Henry Selwin-Ibbetson, 1st Baron Rookwood

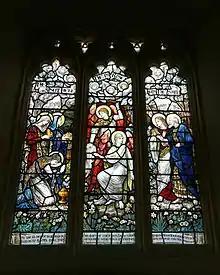
Stained glass window to 1st Baron Rookwood in St Mary's Church, Matching, Essex.

Henry John Selwin-Ibbetson, 1st Baron Rookwood, (26 September 1826 – 15 January 1902), known as Sir Henry Selwin-Ibbetson, Bt, from 1869 to 1892, was a British Conservative politician. He served under Benjamin Disraeli as Under-Secretary of State for the Home Department between 1874 and 1878 and as Financial Secretary to the Treasury between 1878 and 1880.